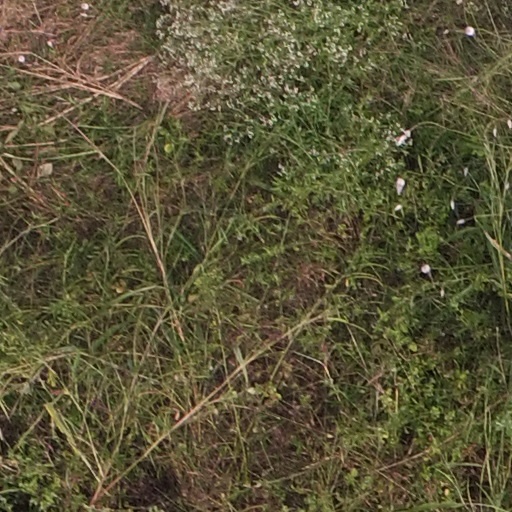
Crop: maize; corn